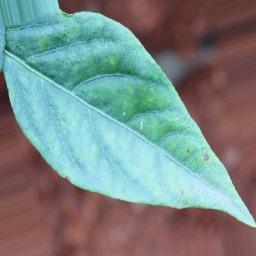
Label: healthy